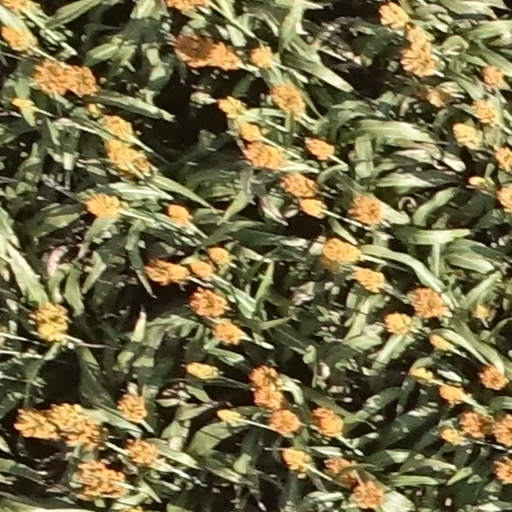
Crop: sorghum